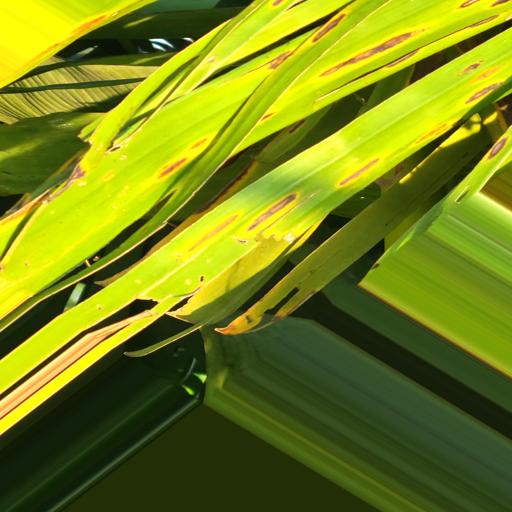
Label: yellow_sigatoka